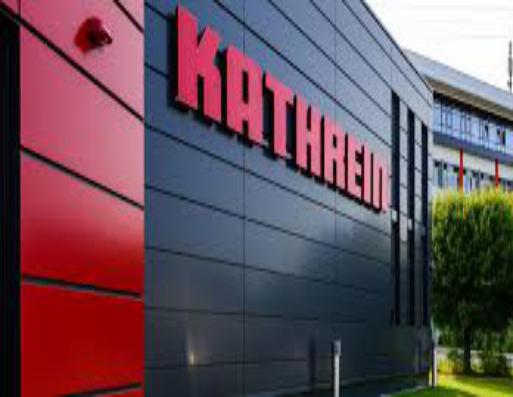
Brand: Kathrein
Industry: Electronic